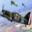
Label: airplane